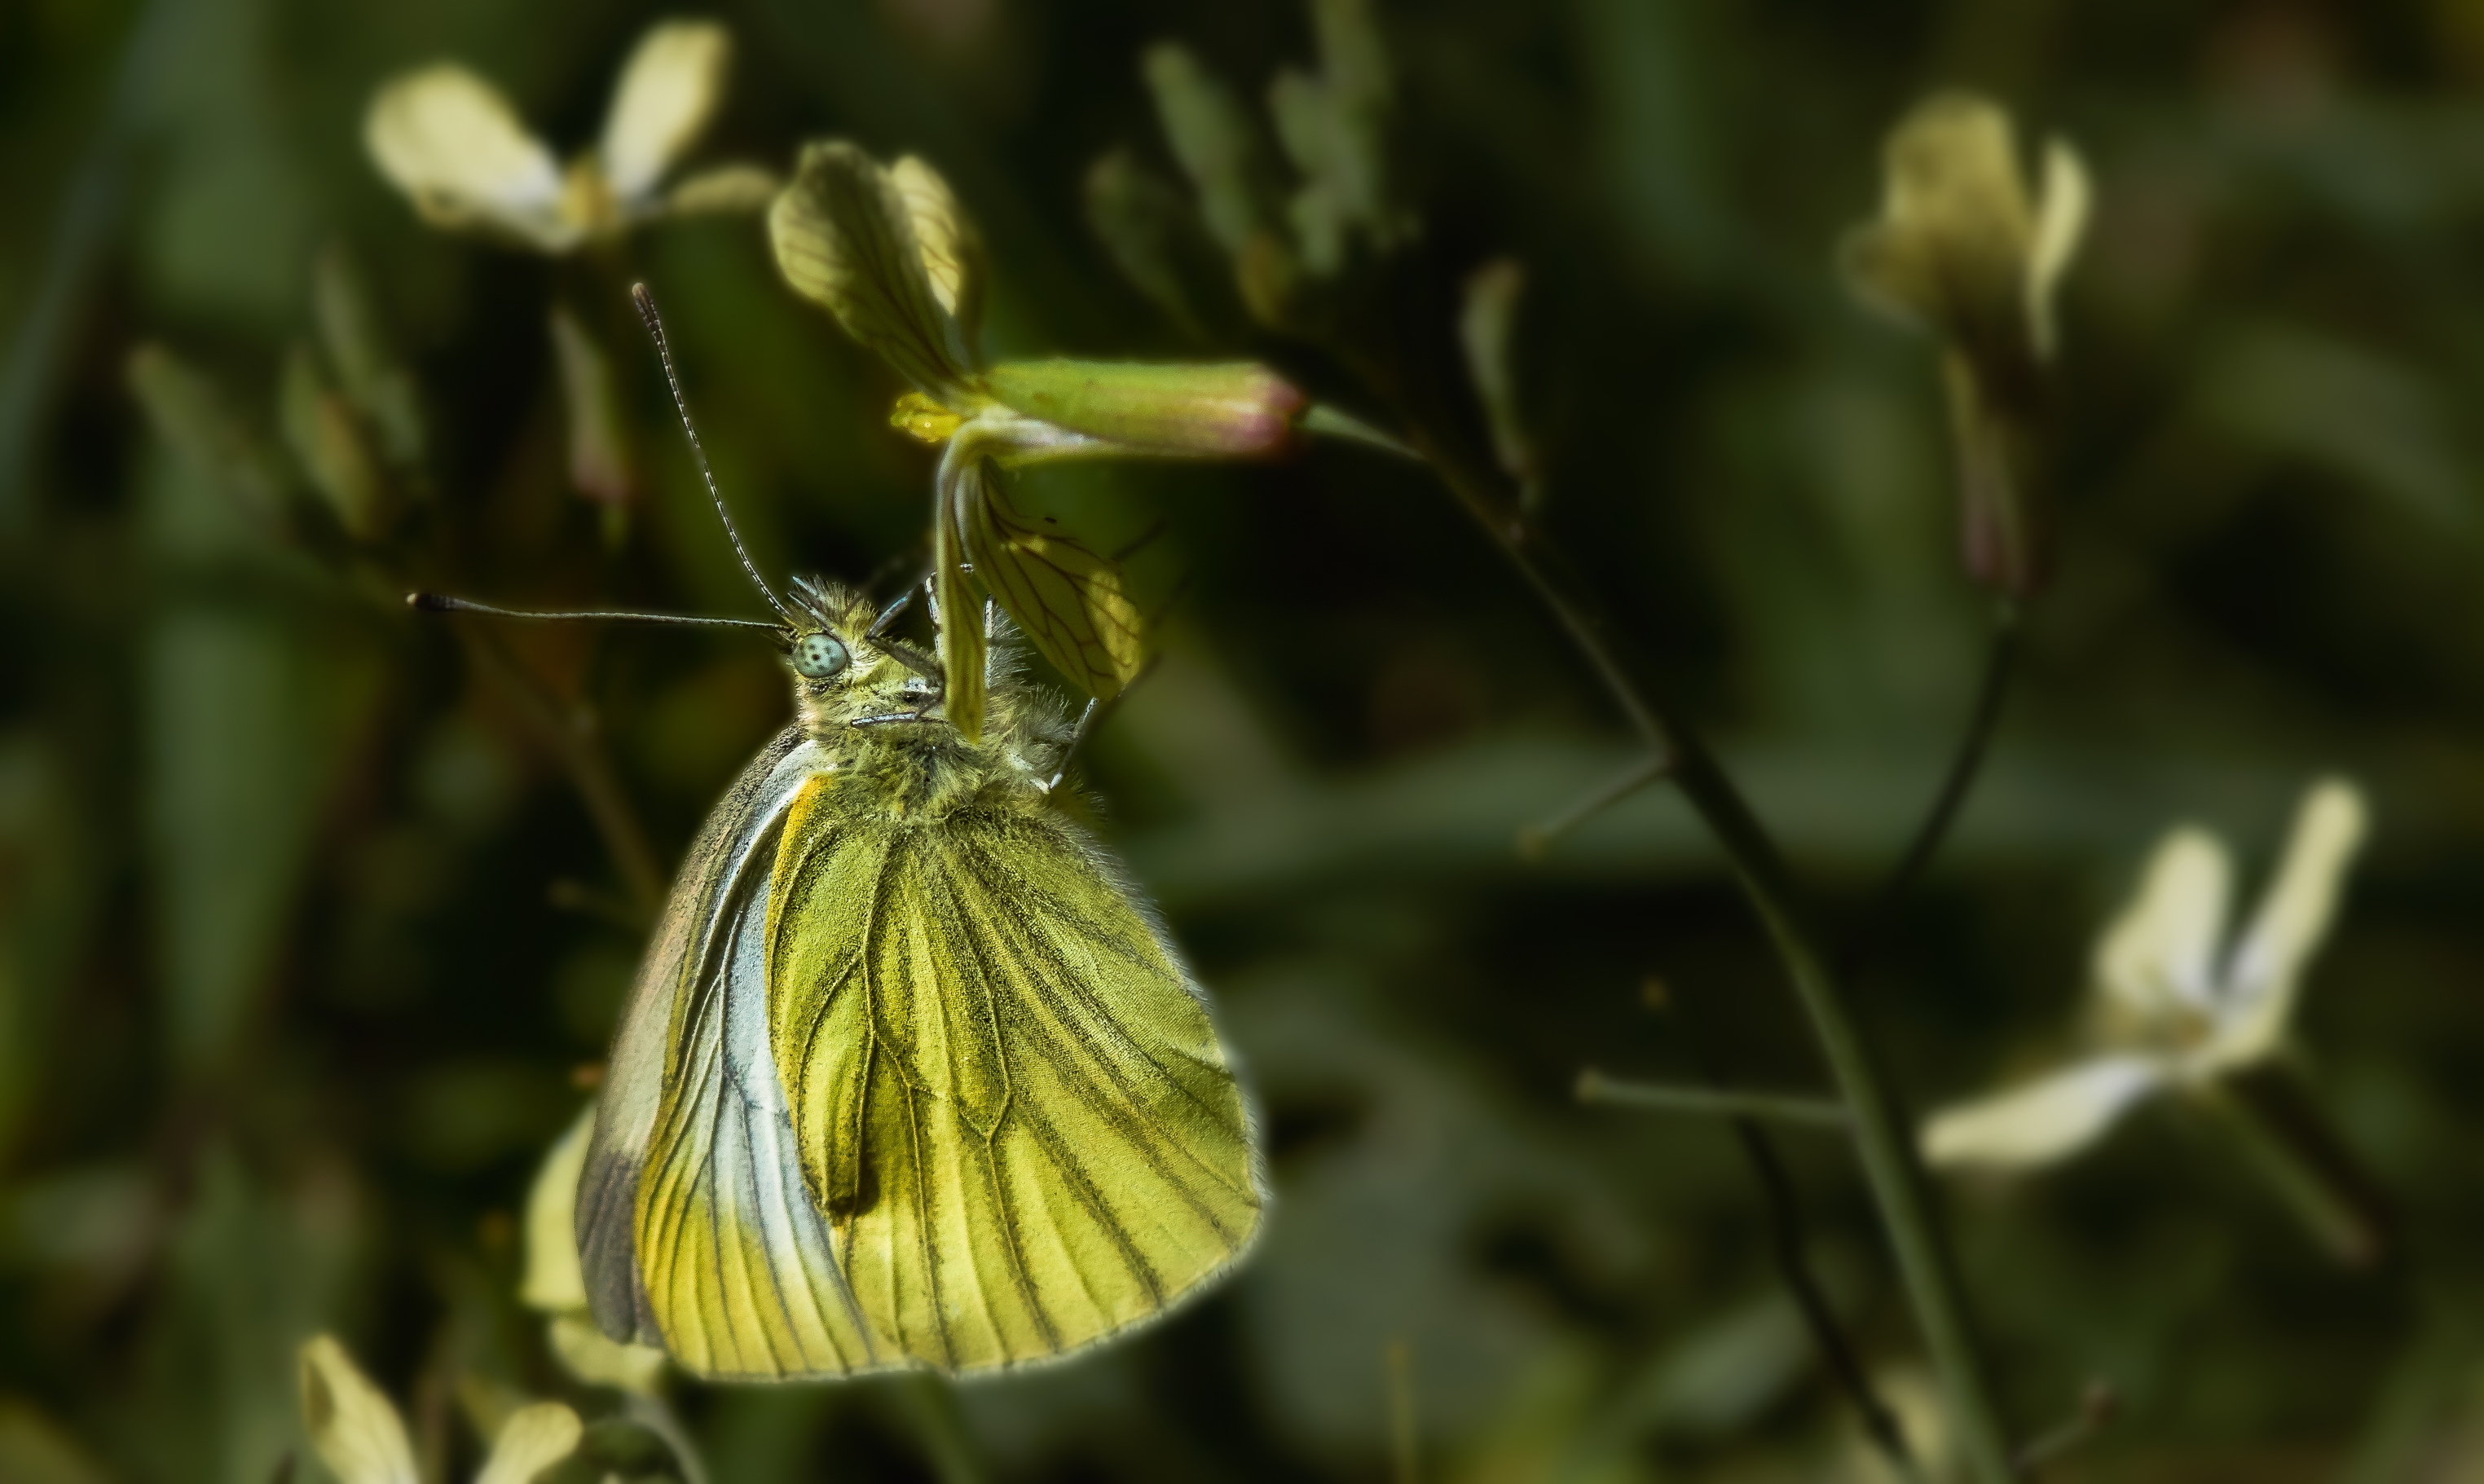
nature, leaf, flower, photo, wildlife, green, insect, macro, botany, butterfly, flora, fauna, invertebrate, close up, 100mm, animals, naturaleza, butterflies, a77, grasshopper, nectar, pieridae, g, ggl1, gaby1, xovesphoto, animales, mariposas, sonya77, minolta100mm, gphoto, xelodegalicia, macro photography, arthropod, gabrielcoru a, moths and butterflies, lycaenid, colias